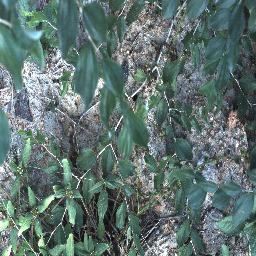
Label: chinee_apple